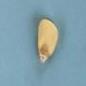
Maize quality: Good